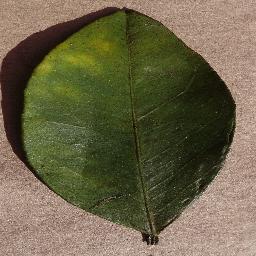
Label: Orange___Haunglongbing_(Citrus_greening)